Helen Mary Wilkes

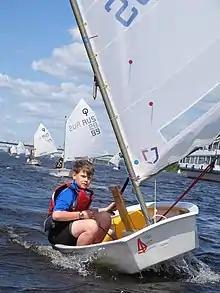
An Optimist class dinghy

In the years that followed, Wilkes moved up the ranks of national and international sailing administration. In 1985, she became vice president of the International Optimist Dinghy Association, and served as president from 1989 to 1998. As president, she led the IOD95 project to reinstate the one-design principle to Optimist class dinghies. Other initiatives included providing support for continental championships and Optimist development programs across Asia, Oceania, Africa, and other regions. In the Caribbean, Helen Mary Wilkes attended the St. Thomas International Optimist Regatta (IOR) in the US Virgin Islands, together with her husband Robert in 1994, and met with representatives from the Virgin Islands, Puerto Rico, Antigua, Martinique, and Trinidad & Tobago. During her tenure, the Optimist class became the largest worldwide, with 87 countries as national members, and 57 countries participating in international events.